NTPC Ramagundam

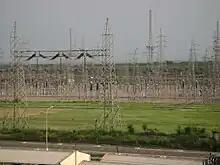
Switchyard of NTPC Ltd., Ramagundam

This is the largest department under the Maintenance section. This department takes care of all the electrical aspects of the plant. It takes care of the following sections: